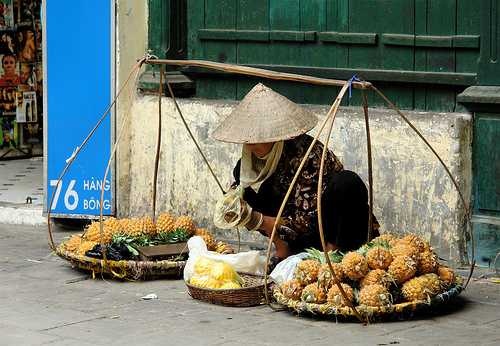
Label: Pineapple